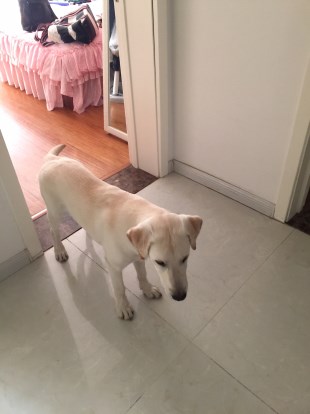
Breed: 3580-n000122-Labrador_retriever